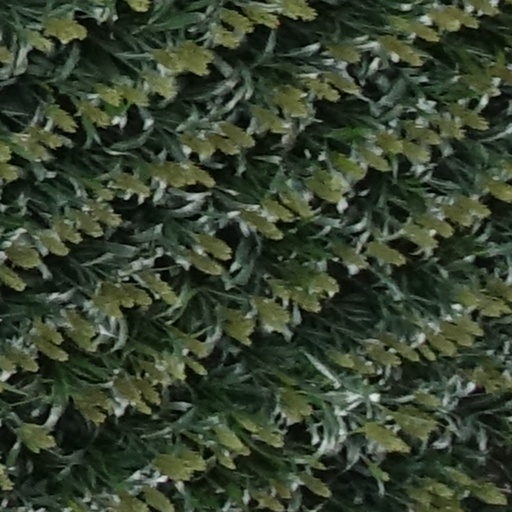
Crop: sorghum